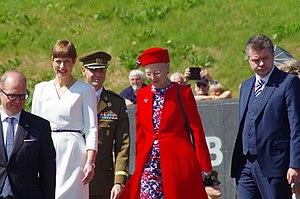
Margrethe II [maˈkʁæːˀtə] ou Marguerite II en français, née le 16 avril 1940 à Copenhague, est la reine de Danemark depuis le 14 janvier 1972.